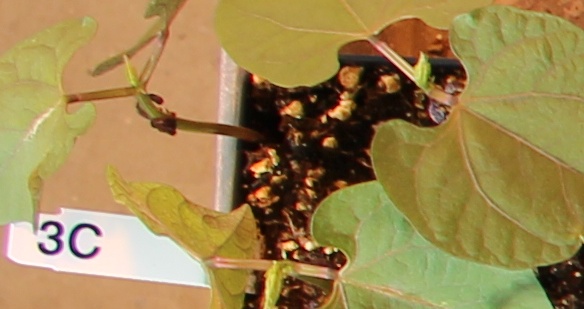
Label: Blackbean